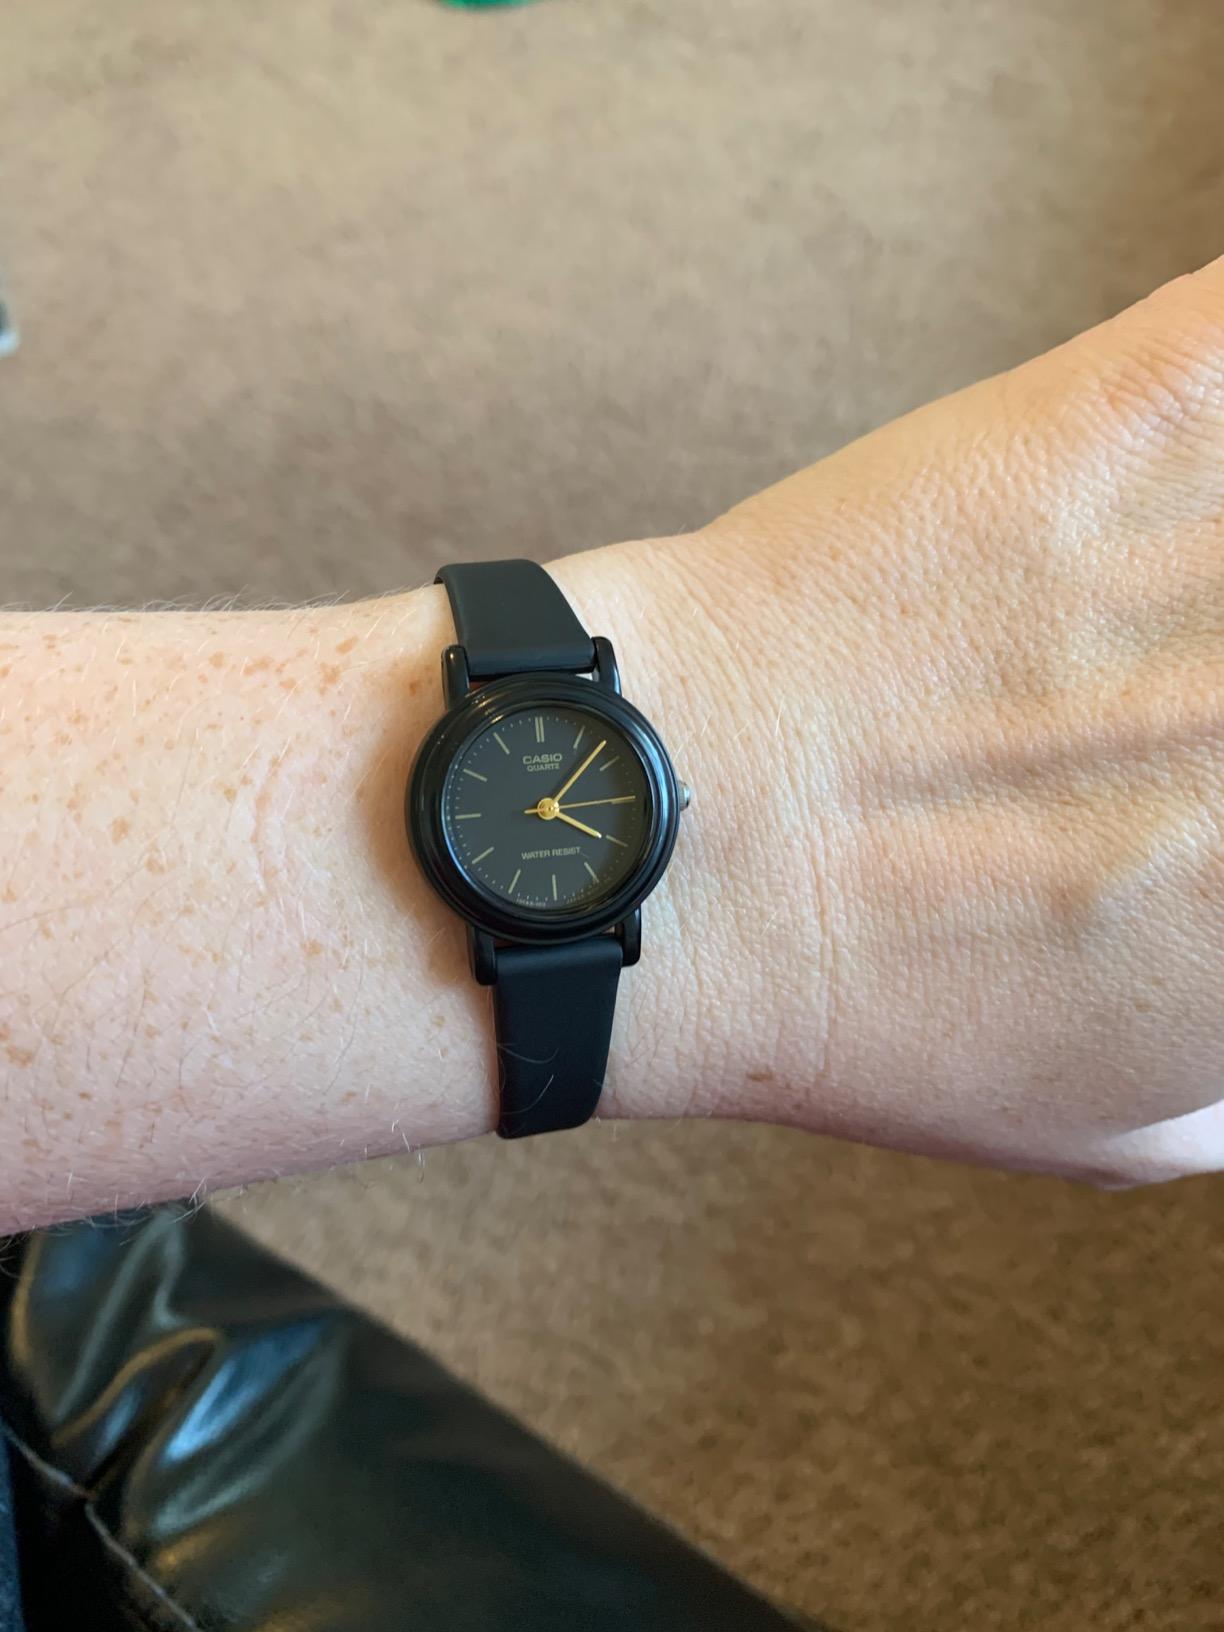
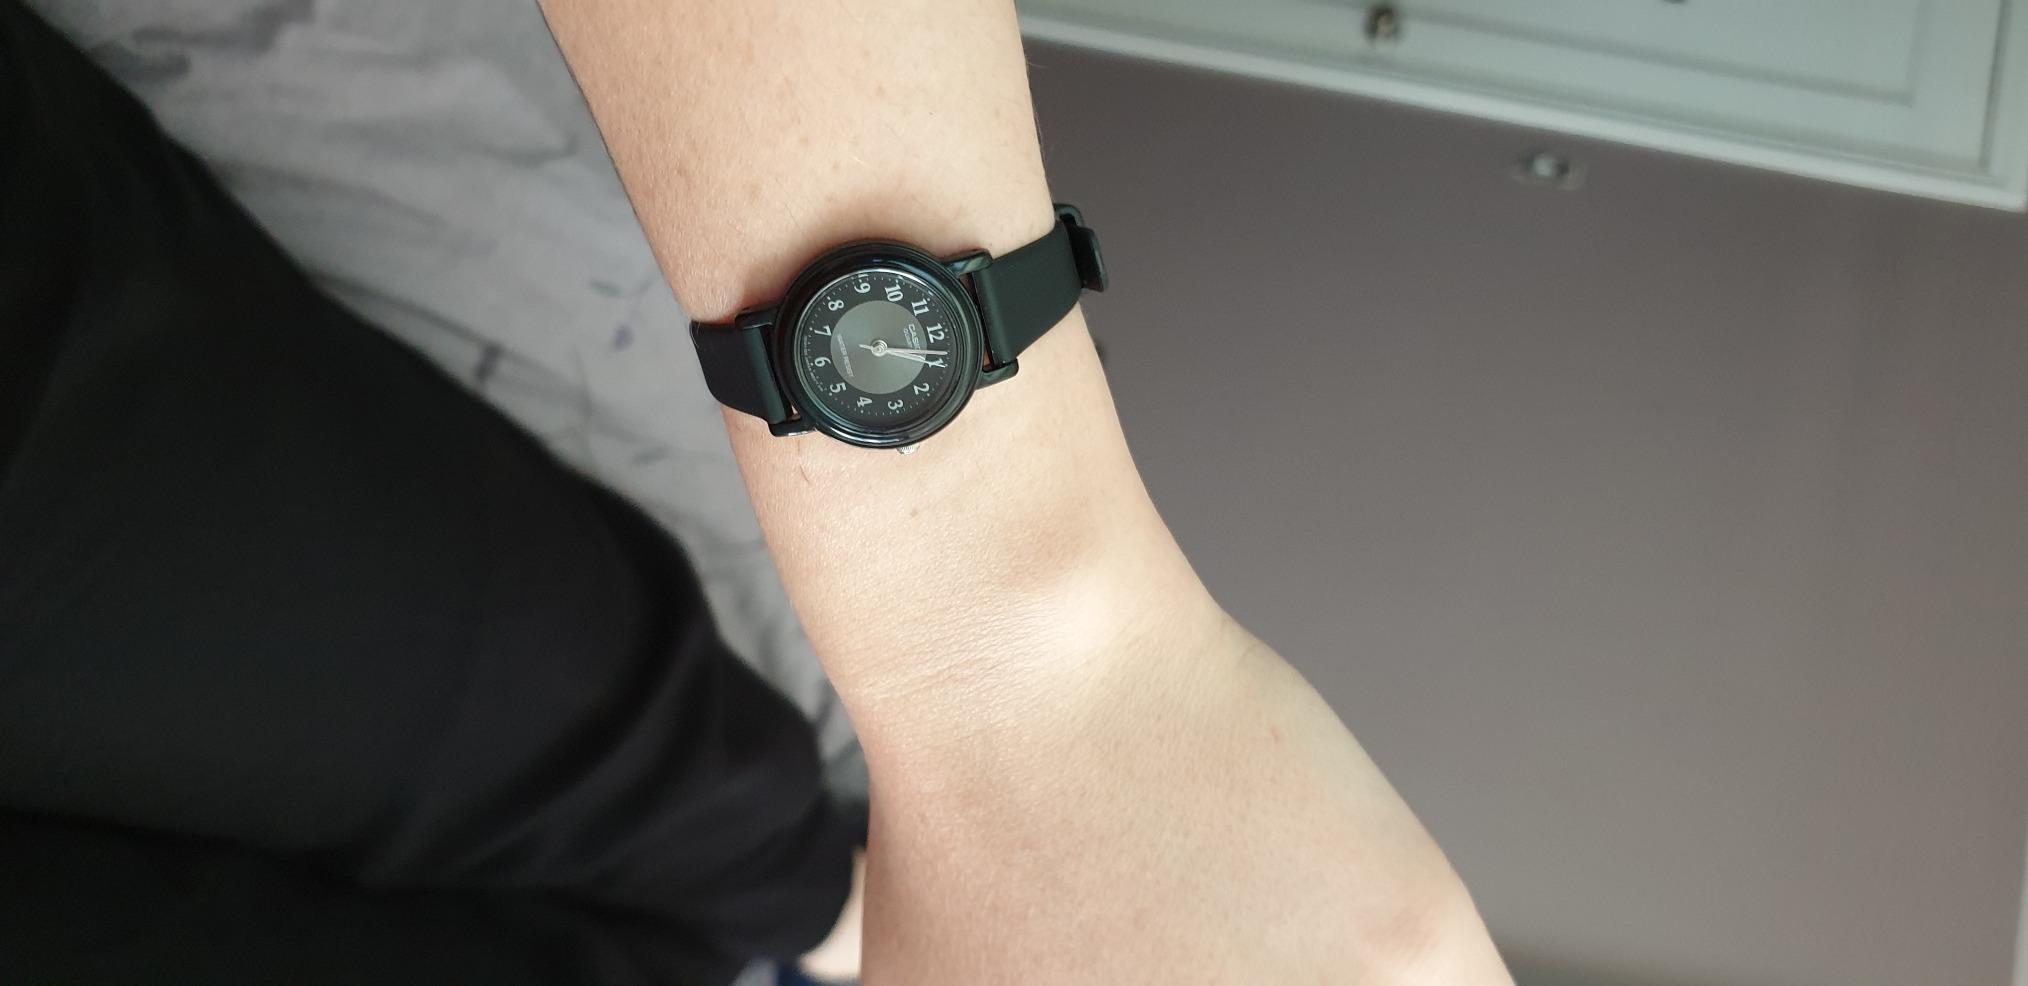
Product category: accessories_watch
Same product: no